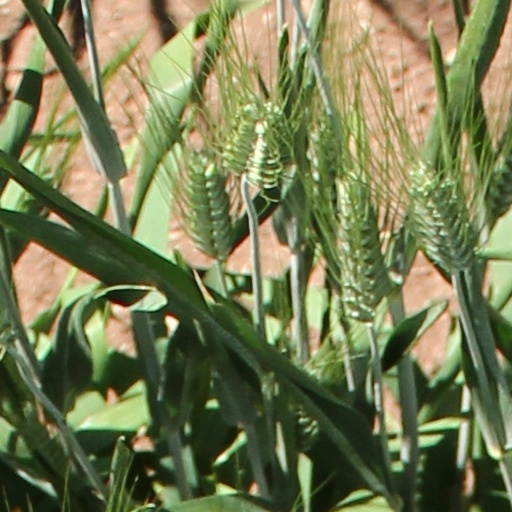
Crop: wheat